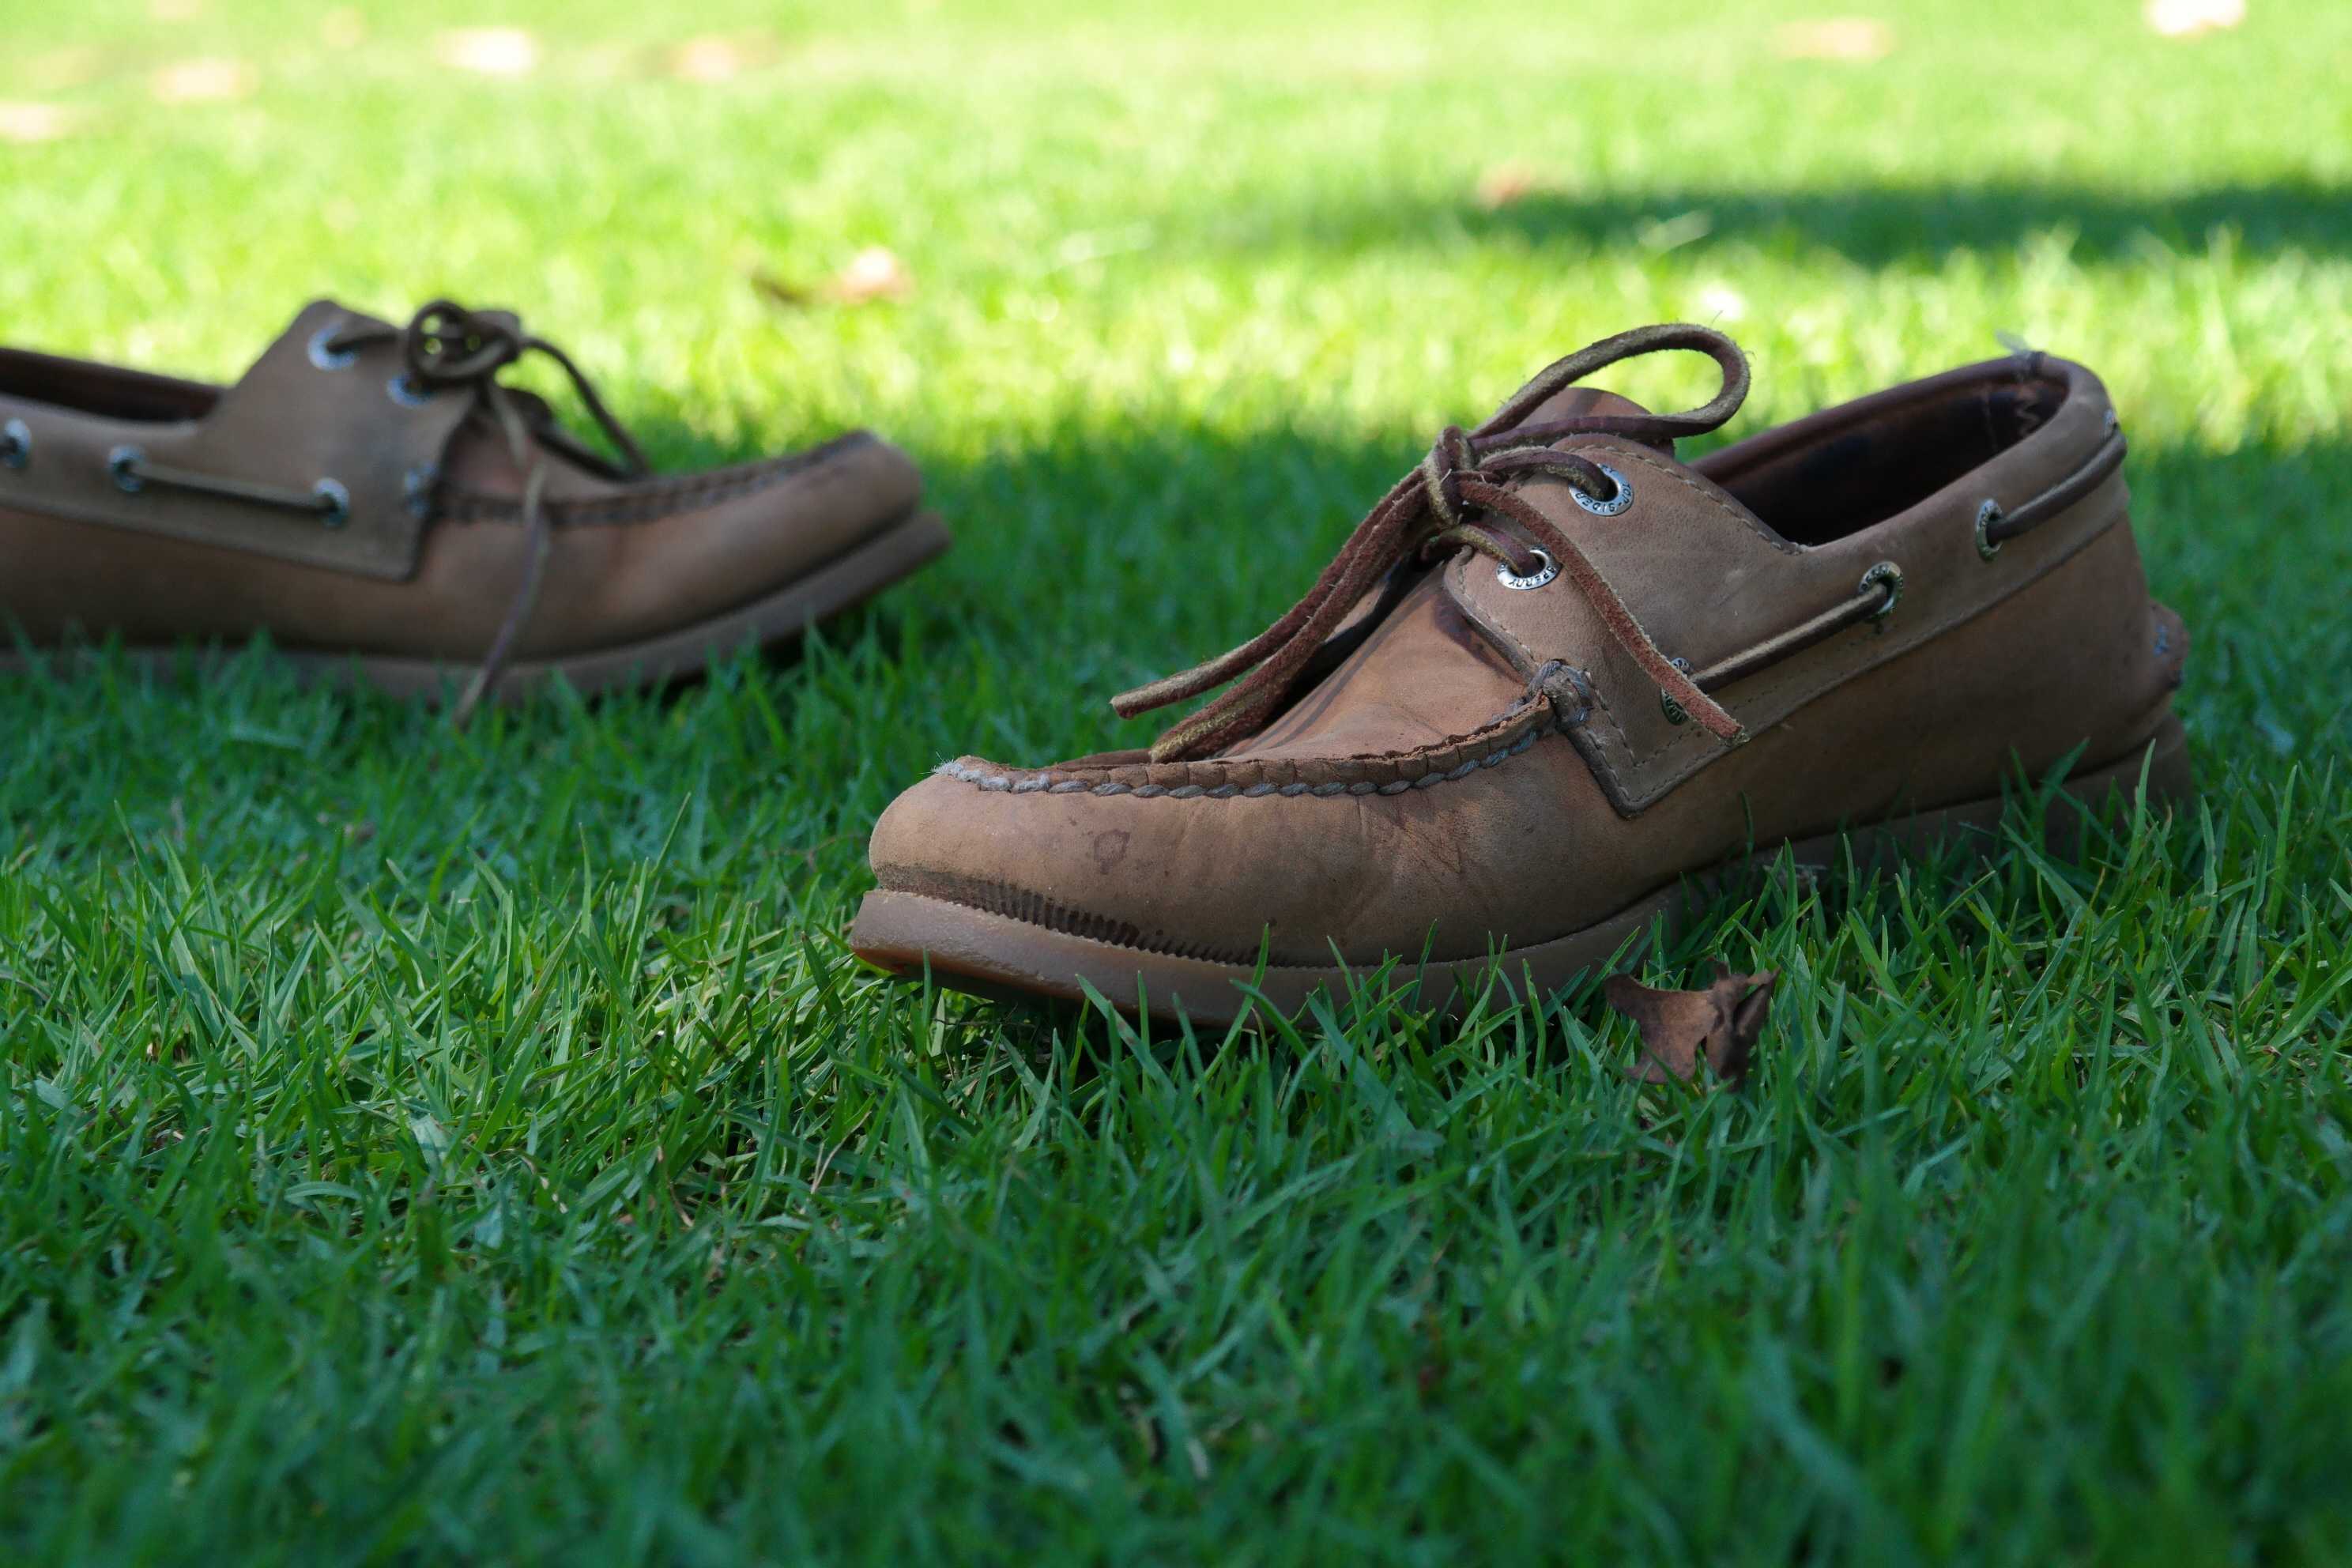
grass, shoe, lawn, green, sneakers, footwear, outdoor shoe